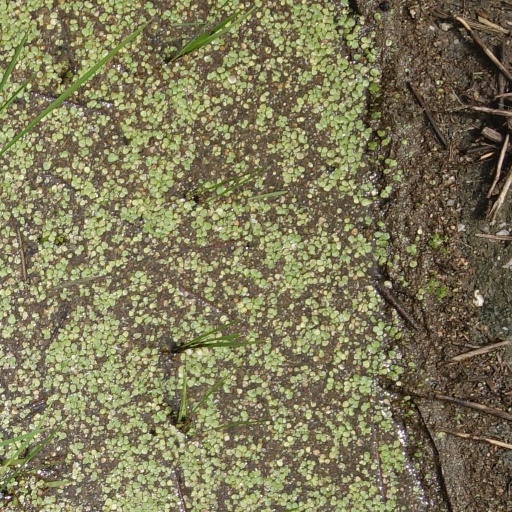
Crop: rice